NSB El 14

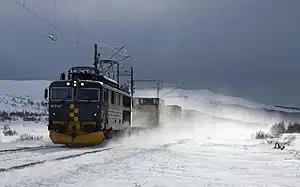
CargoNet El 14.2167 hauling a freight train on the Dovre Line

The electrification of the Dovre Line in the late 1960s forced NSB to buy a more powerful universal locomotive than the El 13. Based on the Swiss Ae 6/6 and NSB El 13, both developed in the 1950s, the El 14 introduced three-axle bogies in Norway while the power was increased to and the weight reduced to ; remaining more powerful than its successors El 16 and El 17.